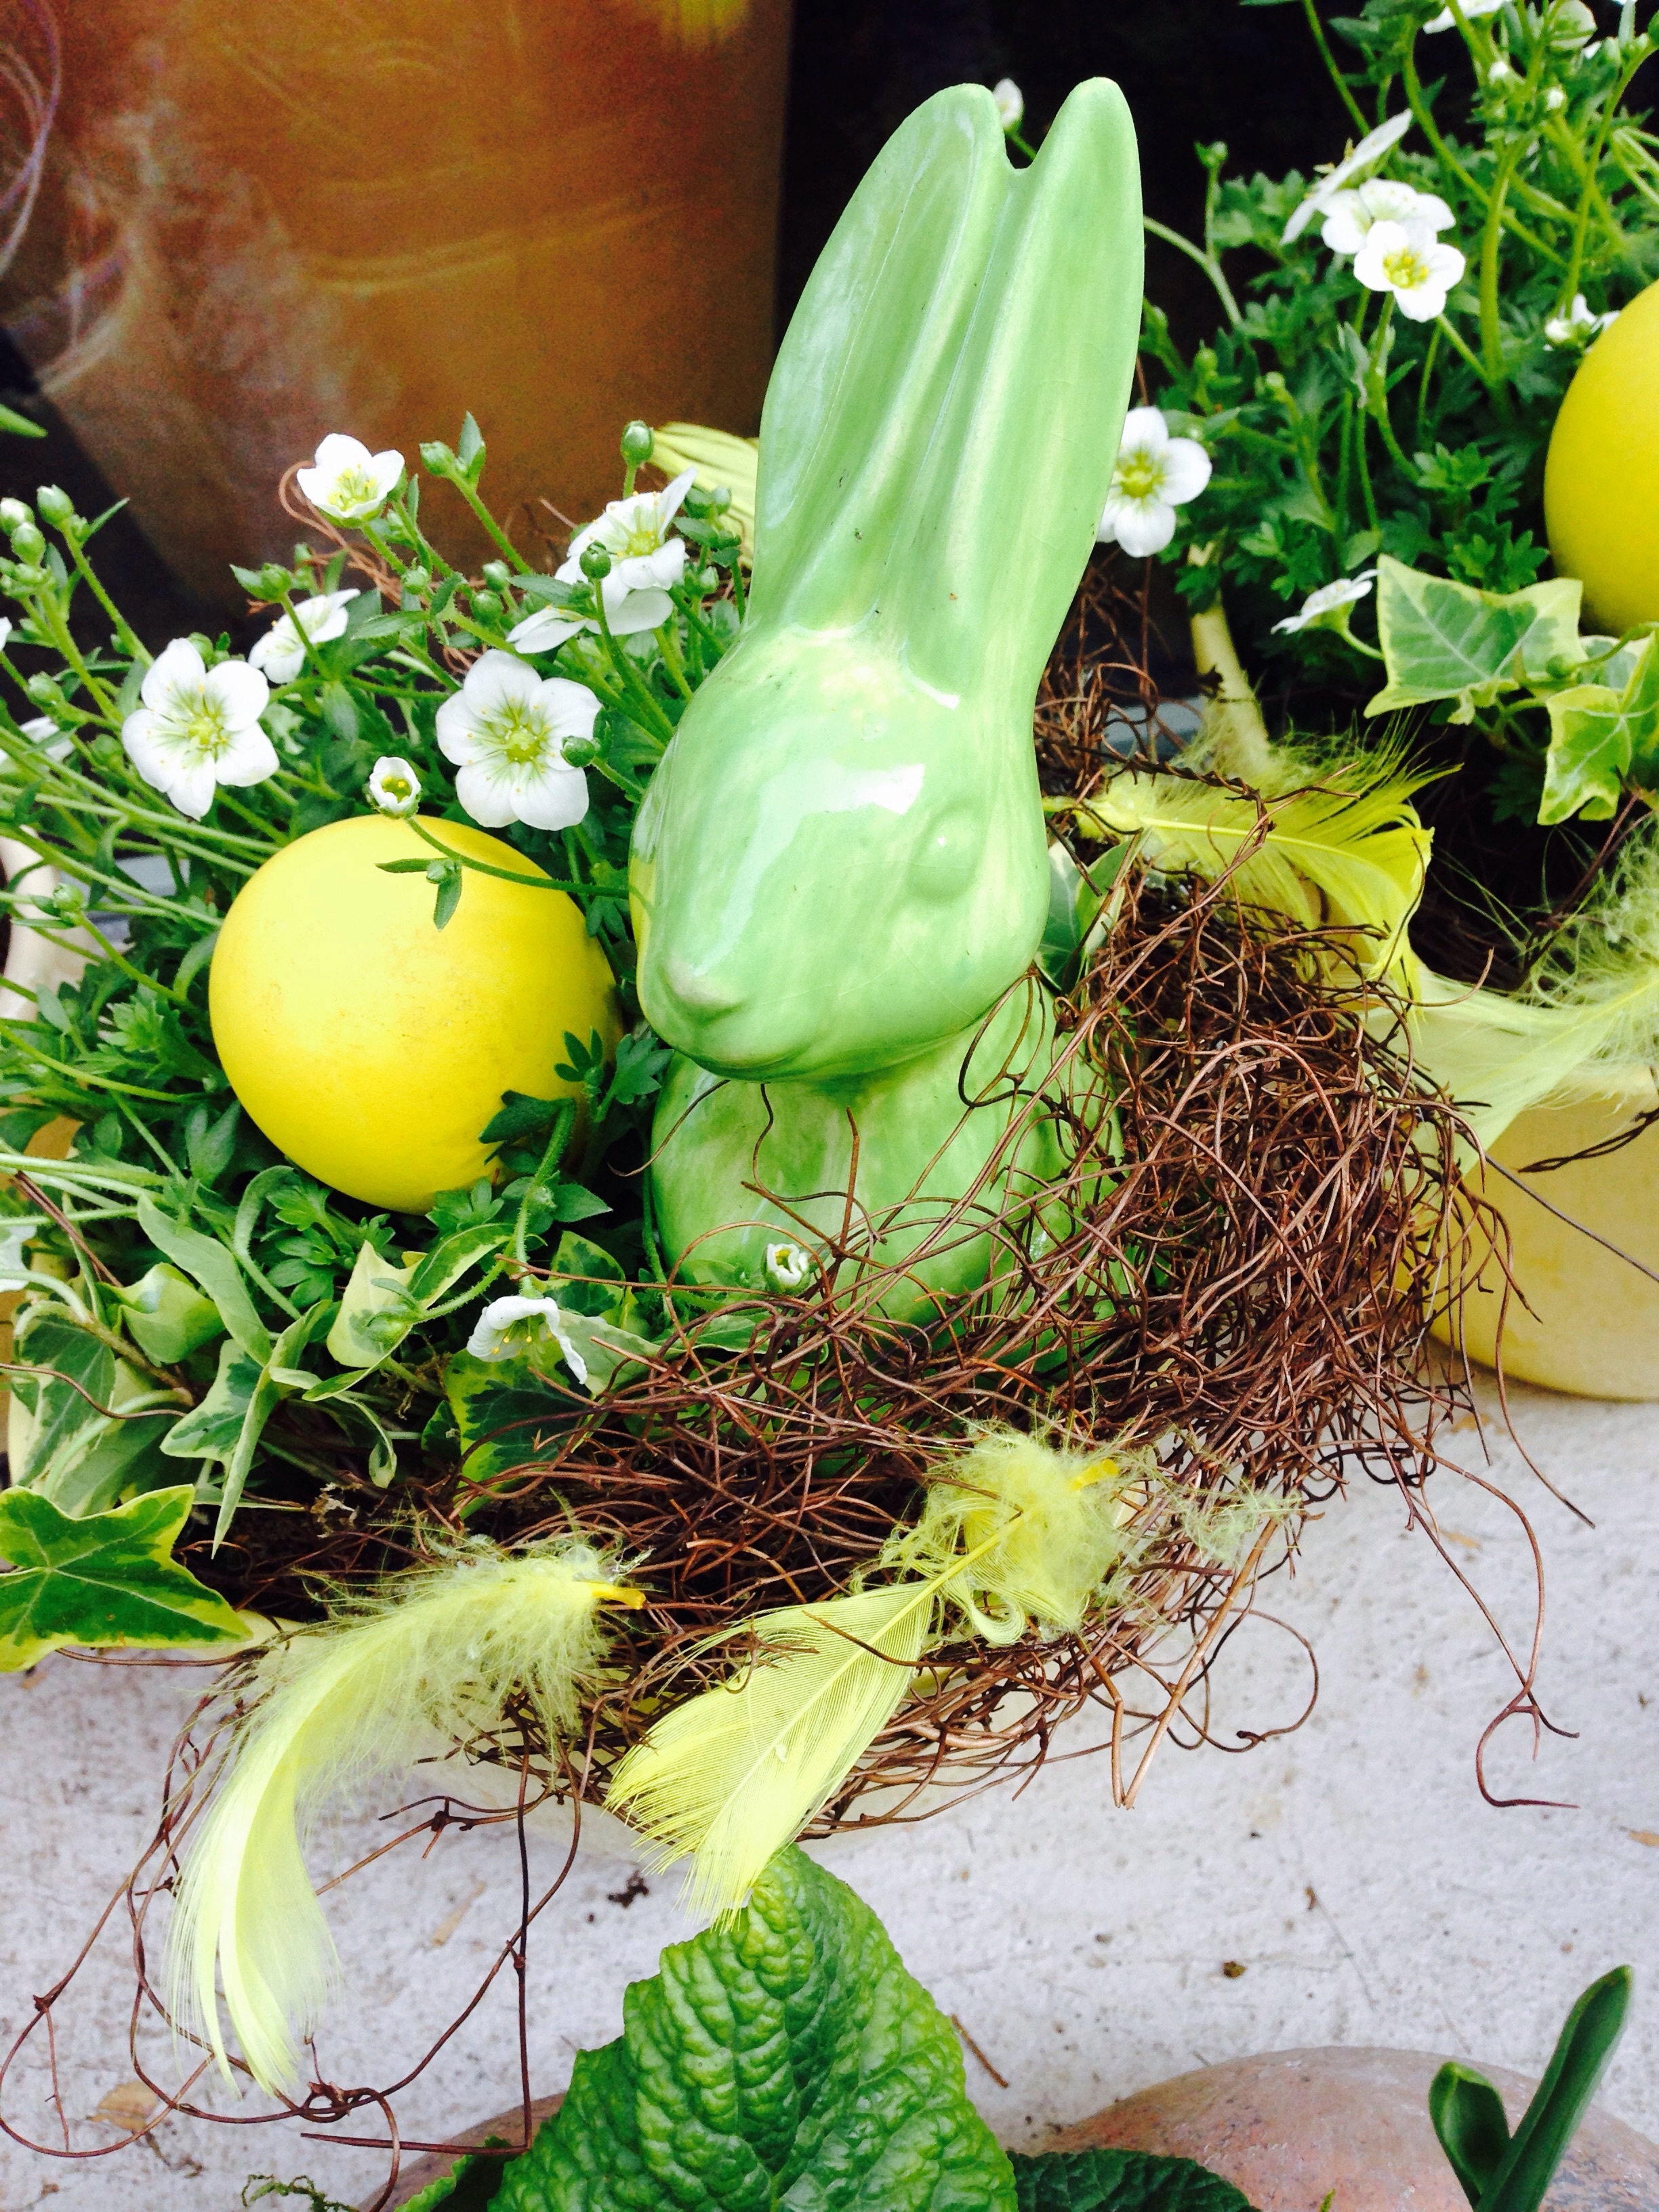
grass, plant, flower, food, spring, green, herb, produce, vegetable, garden, egg, gourd, flowers, hare, easter, floristry, easter bunny, cucurbita, arum, floral design, flower arranging